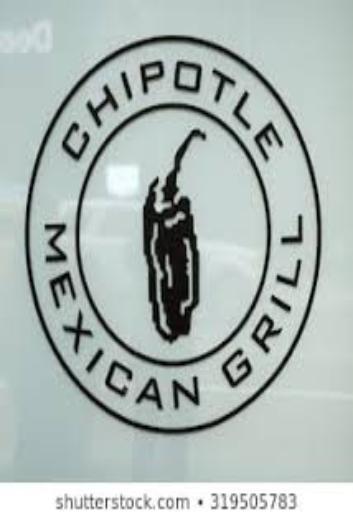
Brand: Chipotle Mexican Grill-1
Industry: Clothes